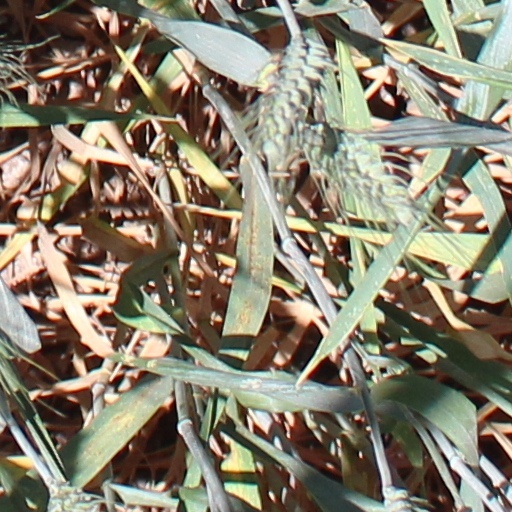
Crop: wheat